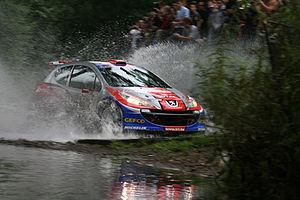
Bryan Bouffier, né le 1ᵉʳ décembre 1978 à Die, est un pilote automobile français.